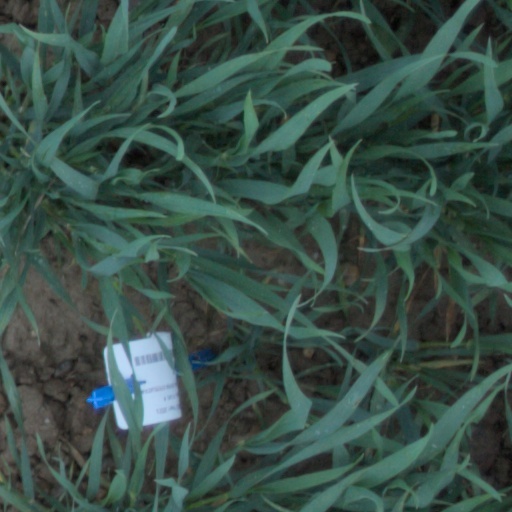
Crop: wheat